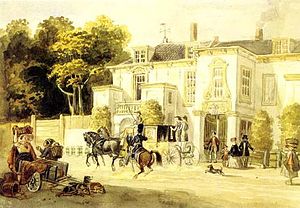
Seneca Ingwersen von Geltingen / Senere år på Gelting
Godset Rustenburg ved Haag
Seneca rigsfriherre von Gelting, baron af Geltingen, født Sønke Ingwersen, i Nederlandene kaldt Seneca Inggersen var en nordfrisisk-nederlandsk handelsmand og godsejer.